Iraqi insurgency (2003–2011)

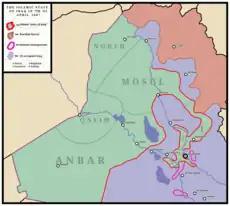
Map of the Islamic State of Iraq and its provinces on 7 April 2007

Following the U.S.-launched 2003 invasion of Iraq, the situation deteriorated, and by 2007, the intercommunal violence between Iraqi Sunni and Shi'a factions was described by the National Intelligence Estimate as having elements of a civil war. In a 10 January 2007 address to the American people, President George W. Bush stated that "80% of Iraq's sectarian violence occurs within of the capital. This violence is splitting Baghdad into sectarian enclaves, and shaking the confidence of all Iraqis." Two polls of Americans conducted in 2006 found that between 65% and 85% believed Iraq was in a civil war; however, a similar poll of Iraqis conducted in 2007 found that 61% did not believe that they were in a civil war.